Shireen Abu Akleh

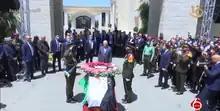
Official funeral of journalist Shireen Abu Akleh in Ramallah

The Palestinian Authority scheduled a state funeral procession to be held on May 12, 2022, in Ramallah, beginning at the Palestinian presidential headquarters. Mahmoud Abbas, President of the State of Palestine, planned to attend. Abu Akleh's brother, Tony, said that he had spoken to Israeli police before the funeral, and that the police wanted to know the procession route, any arrangements for the funeral, and did not want any Palestinian flags, slogans or chanting during the procession.